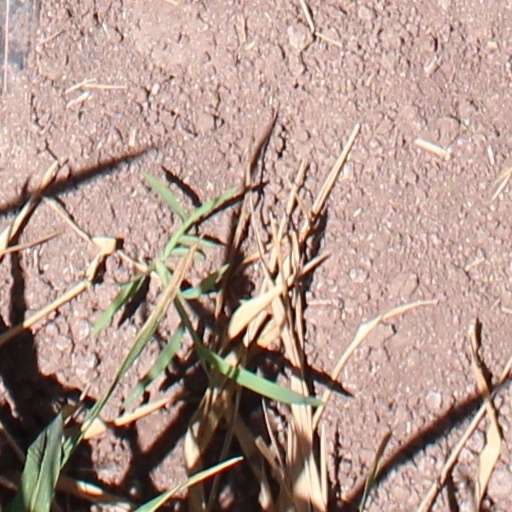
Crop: wheat